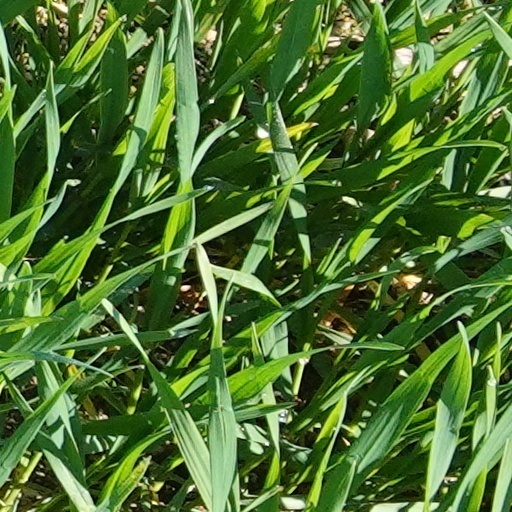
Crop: wheat